Benoît Alhoste

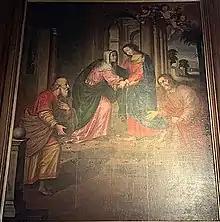
The Visitation by Benoît Alhoste, 1662, inside the Bourg-en-Bresse Cathedral

Benoît Alhoste was a French painter of the 17th century. Likely born in Marsonnas around 1620, he died in Bourg-en-Bresse in 1677. The musée de Brou in Bourg-en-Bresse contains four of his paintings, taken from that city's Convent of the Visitation.